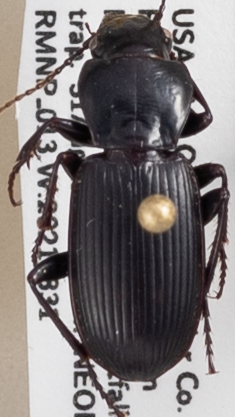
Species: Pterostichus protractus
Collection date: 2021-08-31
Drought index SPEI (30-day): -0.774
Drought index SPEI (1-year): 0.288
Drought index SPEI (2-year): -0.62